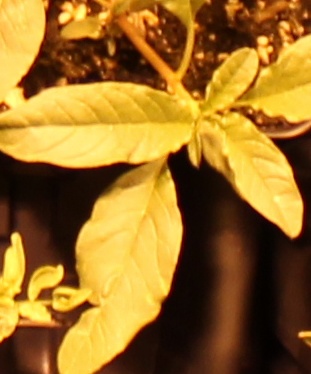
Label: Waterhemp